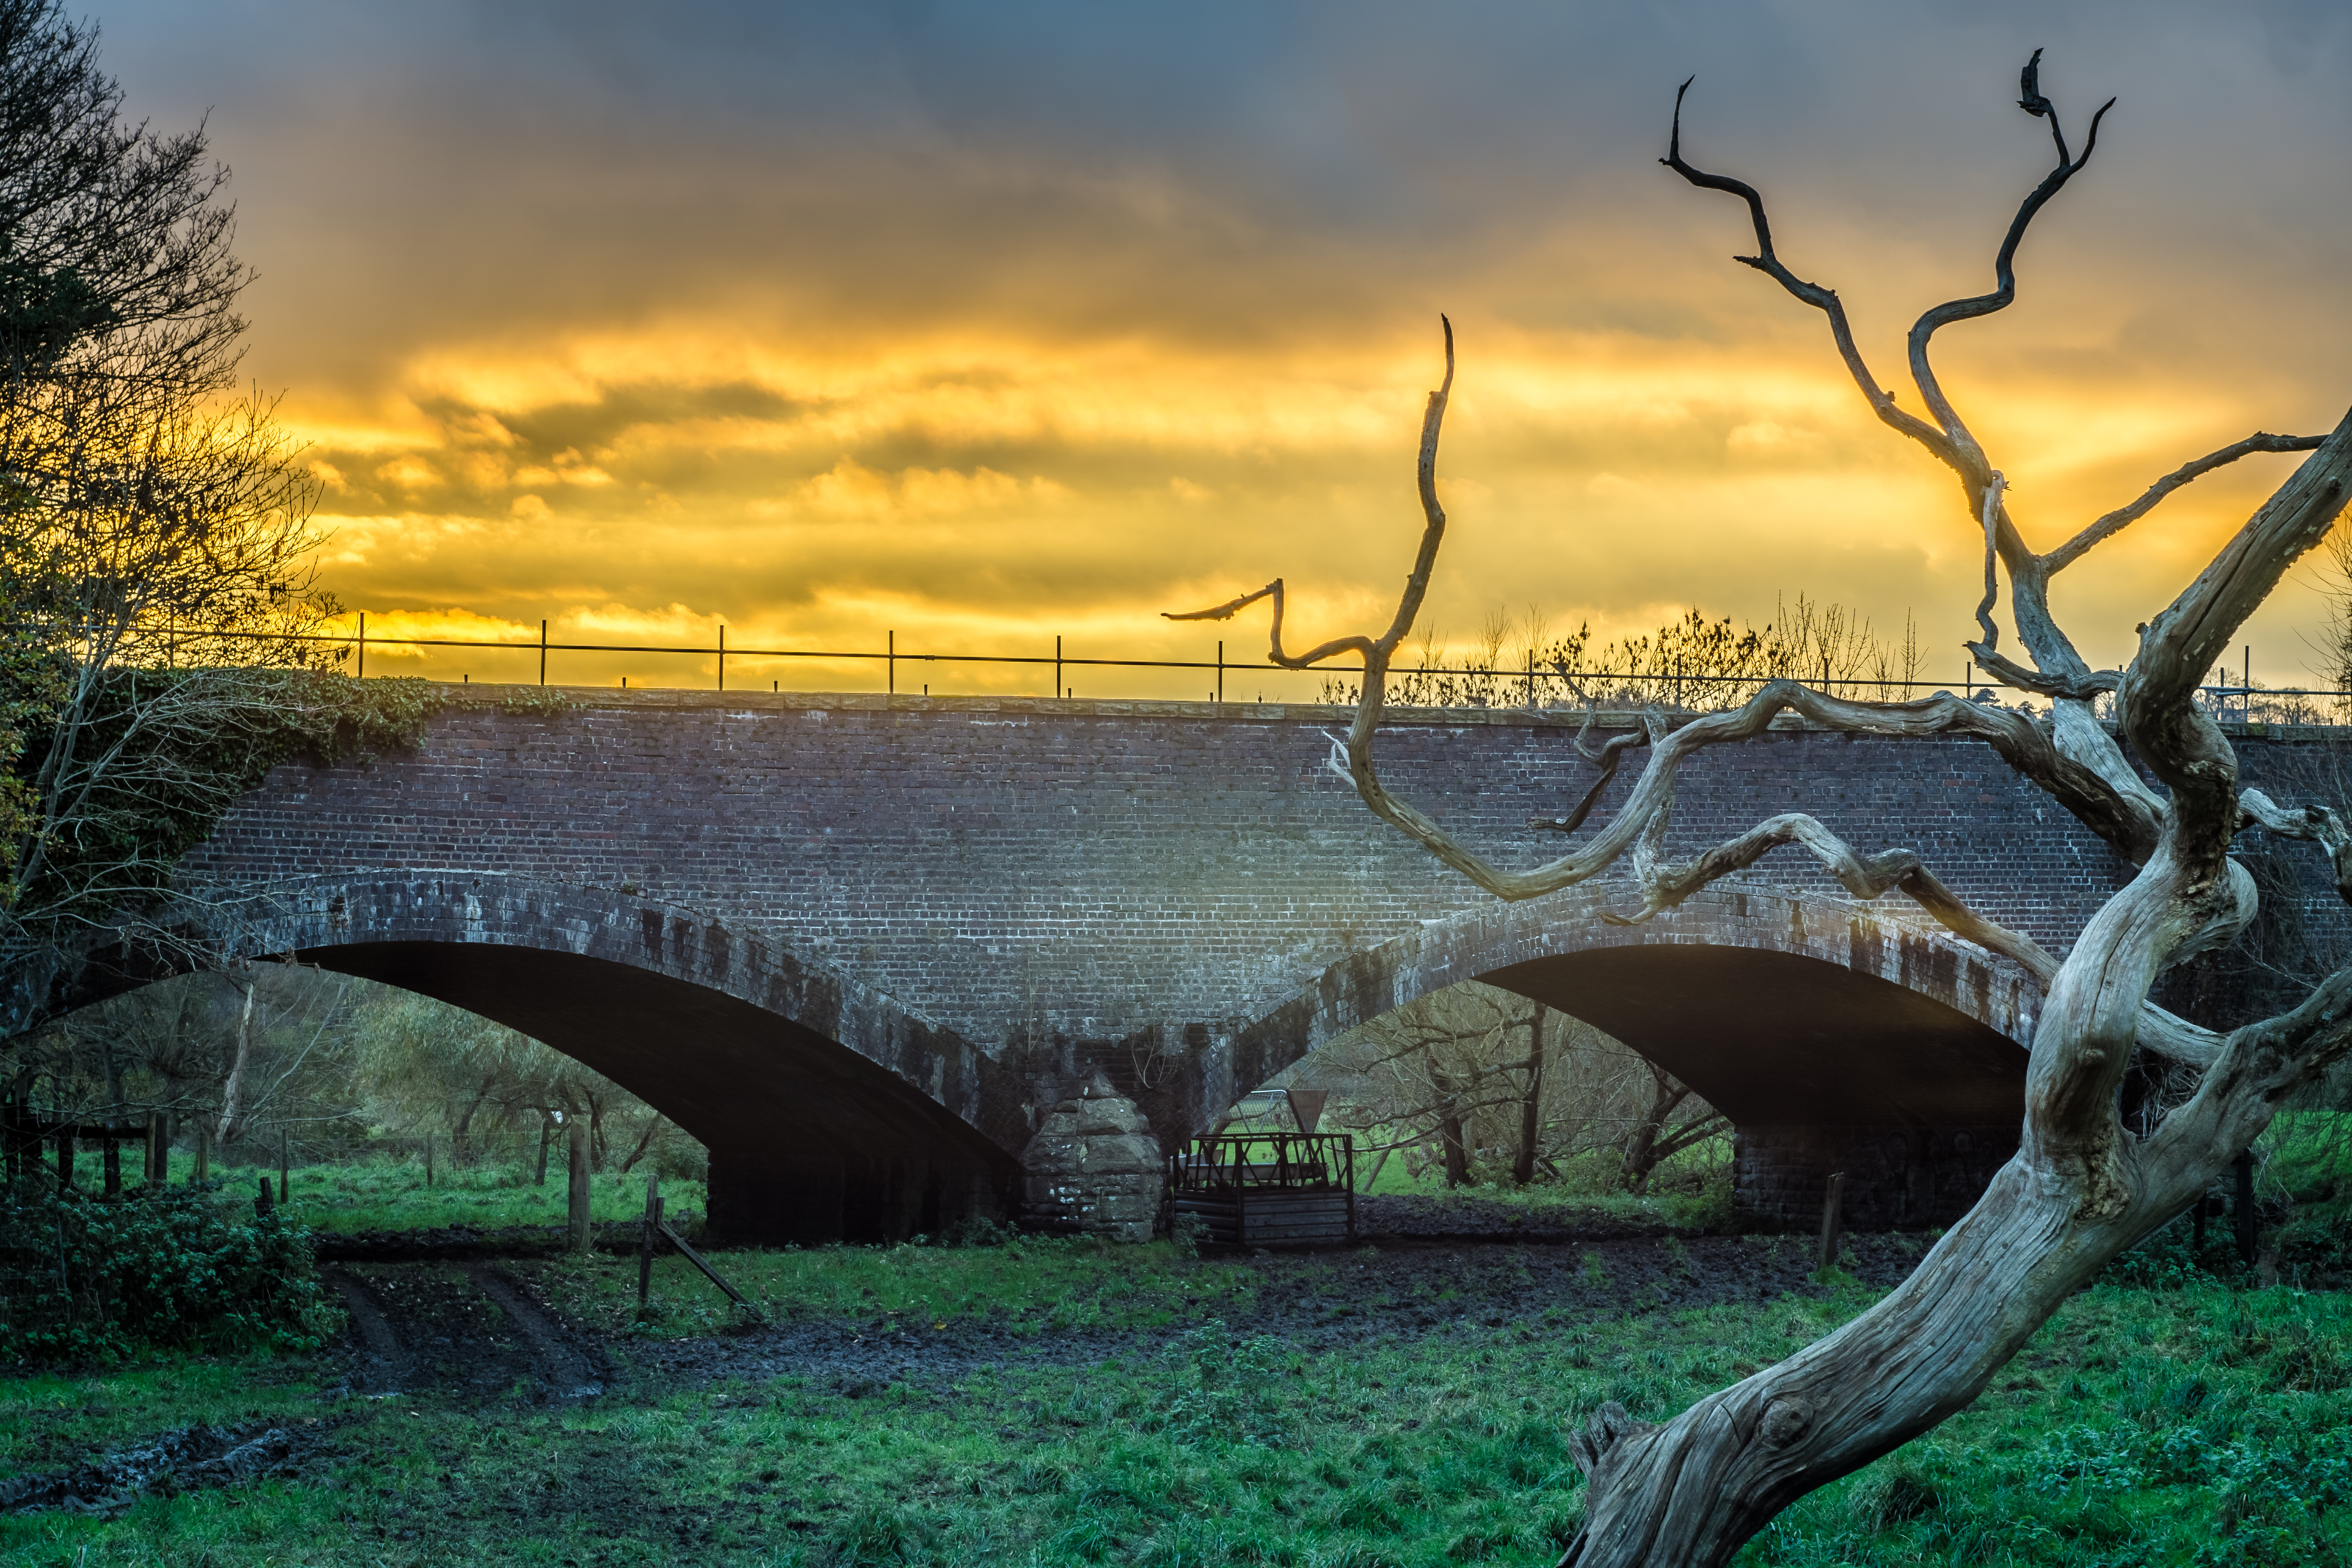
landscape, sea, tree, nature, grass, branch, plant, sunrise, sunset, sunlight, morning, leaf, flower, country, dusk, evening, reflection, autumn, art, wetland, sony, f2, helios, ilce6000, 442, rural area, woody plant